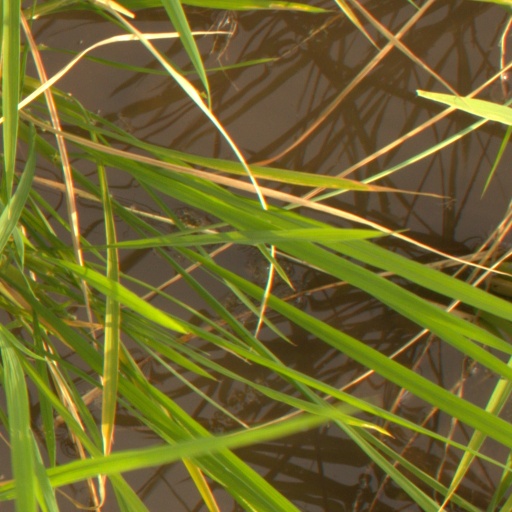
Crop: rice